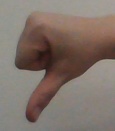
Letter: waw